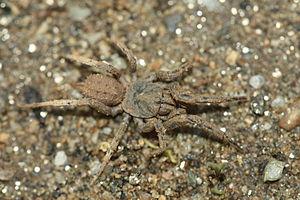
Les Paratropididae sont une famille d'araignées mygalomorphes.